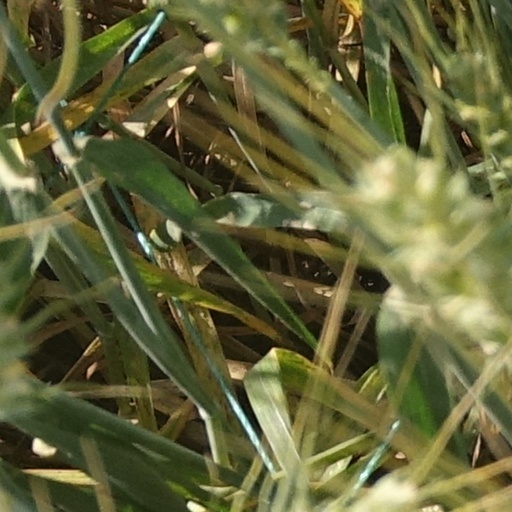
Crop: wheat